History of the Rhodesian Light Infantry (1961–1972)

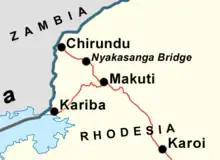
A map. See description

The first nationalist incursion following UDI came in March 1966, when four small groups of ZANLA insurgents crossed the Zambezi near Chirundu. One team of seven cadres contacted the BSAP near the northern town of Sinoia on 28 April 1966 and was wiped out, the police killing all seven without taking casualties. On 16 May another of the ZANLA groups murdered a farmer, Johannes Viljoen, and his wife at their farm just north of Hartley. 1 Commando and the police were deployed on Operation Pagoda, which ended on 18 September 1966, the BSAP having done most of the work; as the local police commanders were reluctant at this time to sign control over to the army, the RLI had been given little opportunity to act.